The Master of Man

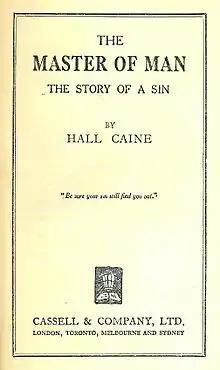
The title page of the 1924 Cassell & Co. reprint

The Master of Man: The Story of a Sin was a best-selling 1921 novel by Hall Caine. The fictional story is set on the Isle of Man and is concerned with Victor Stowell, the Deemster's son, who commits a romantic indiscretion and then gives up on all of his principles in order to keep it a secret. However, in the face of the mounting consequences, Victor confesses publicly to his crime and is punished, but redemption comes through a woman's love. The penultimate of Caine's novels, it is romantic and moralistic, returning to his regular themes of sin, justice and atonement, whilst also addressing "the woman question." It was adapted for a film entitled "Name the Man" in 1924 by Victor Sjöström.